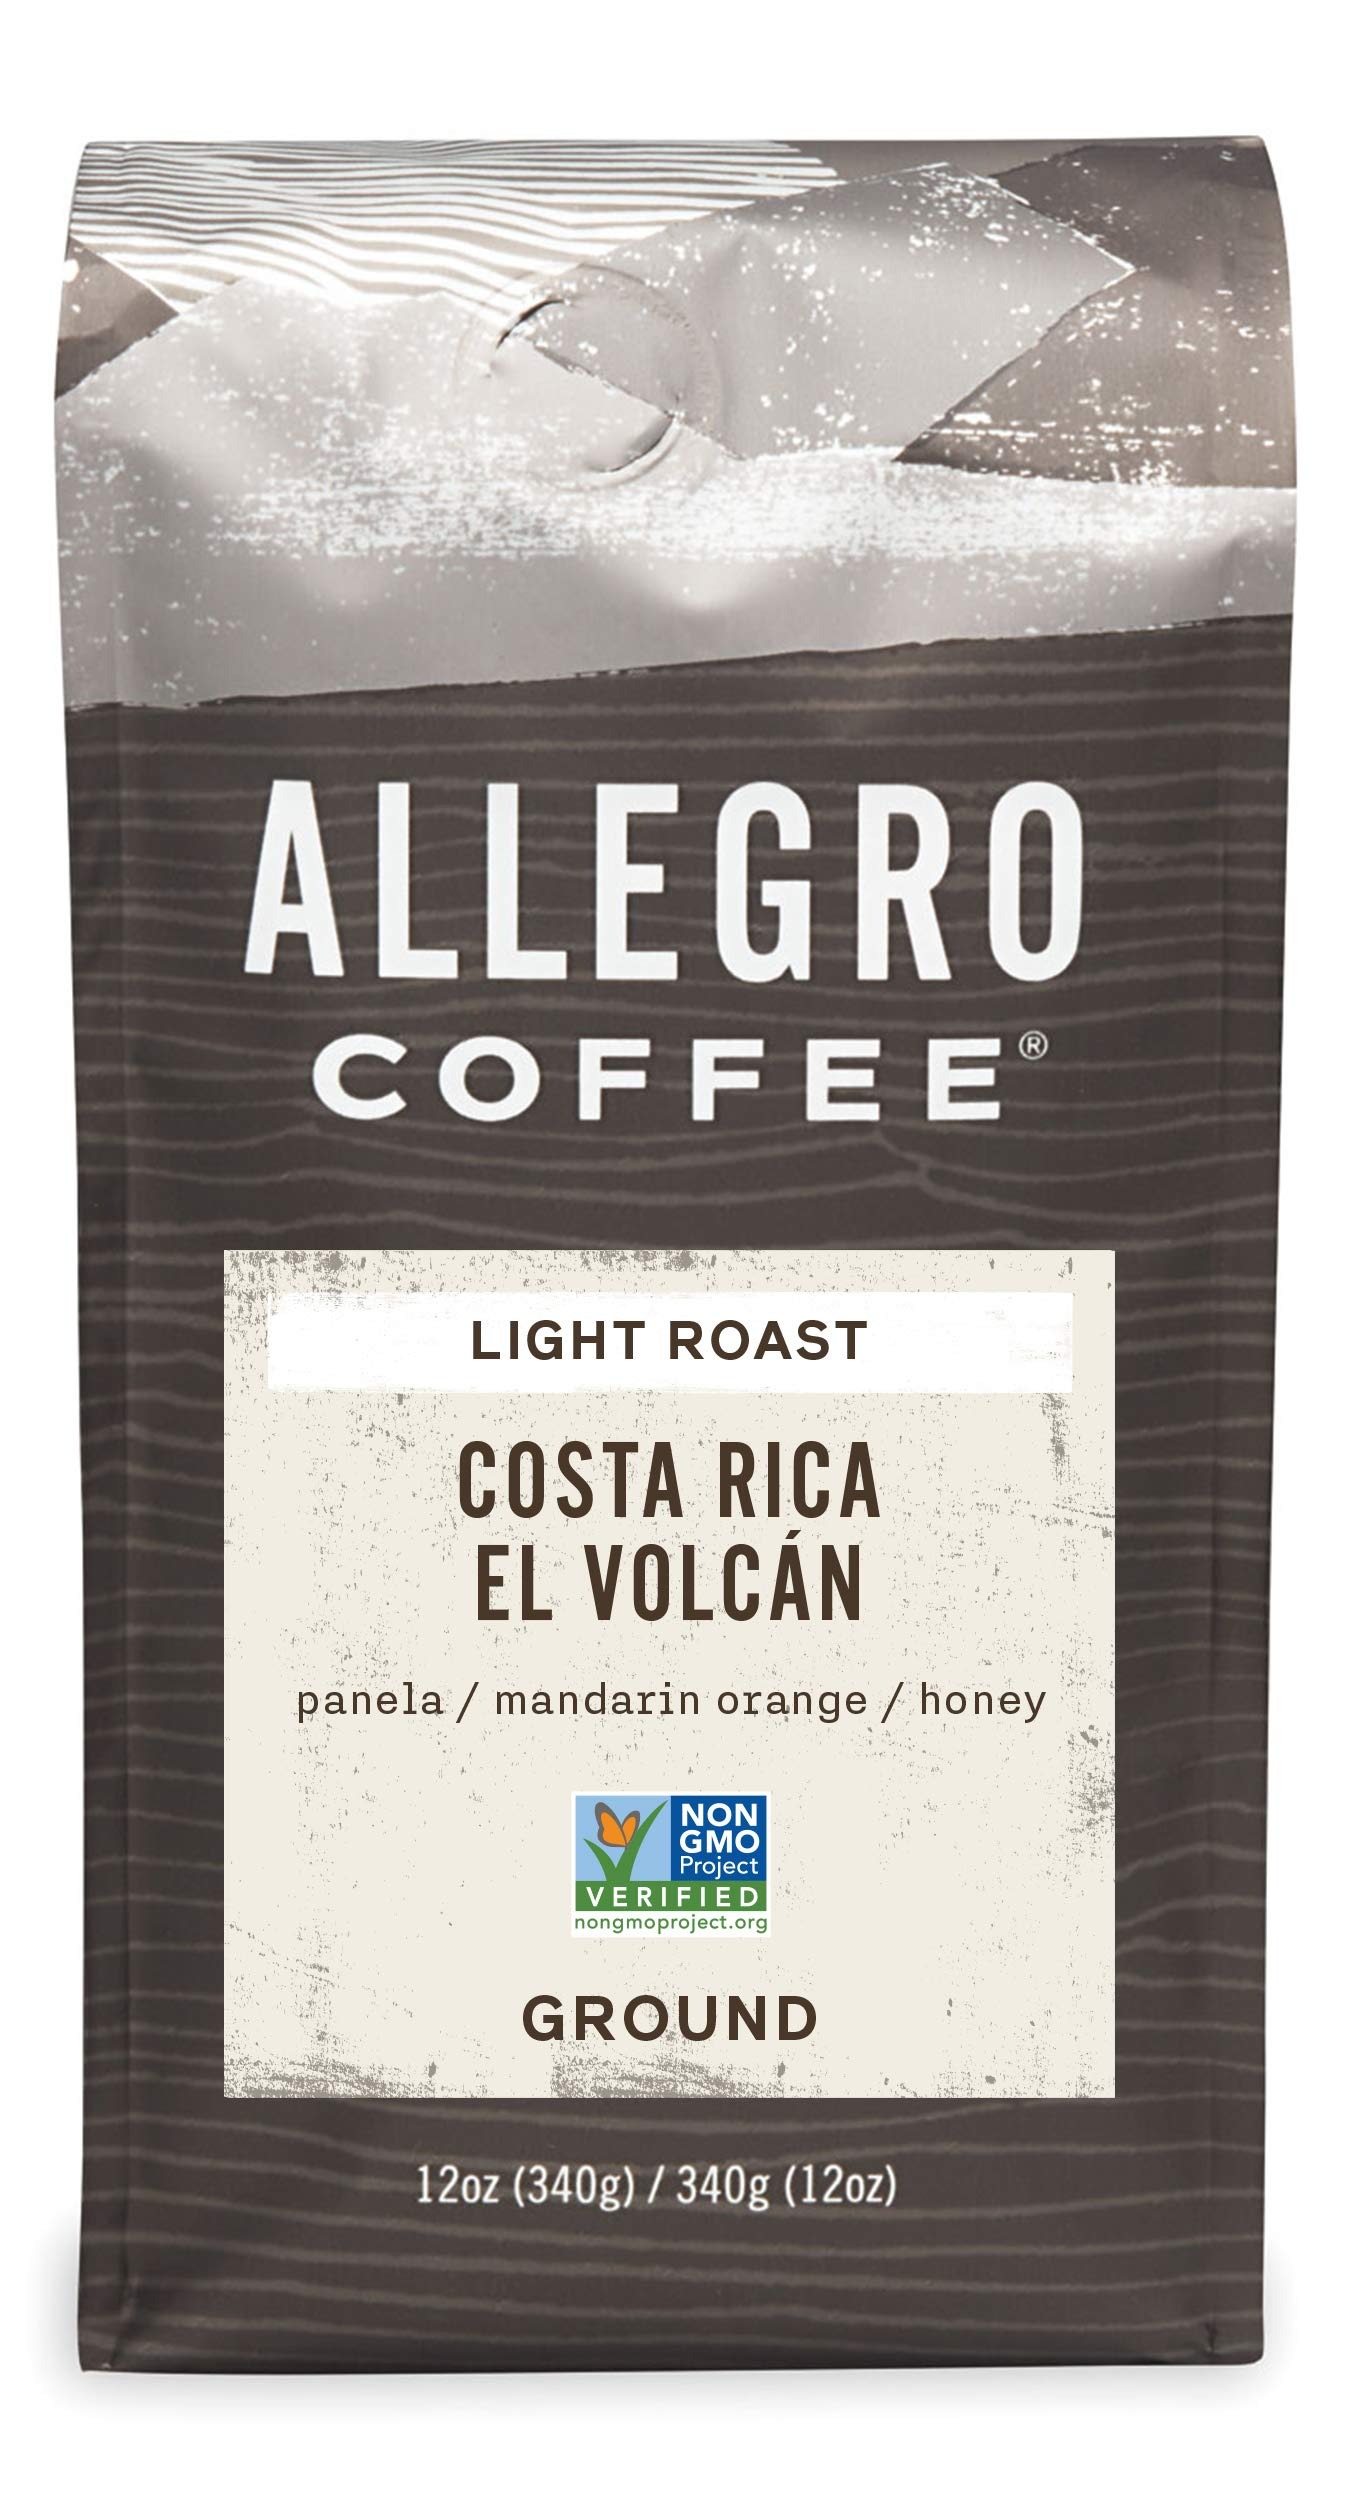
Item Name: Allegro Coffee, Coffee Costa Rica El Volcan Ground, 12 Ounce
Bullet Point 1: Allegro coffee is dedicated to sustainable and transparent sourcing and has been a leader in the specialty coffee industry since 1977.
Bullet Point 2: Our El Volcán selection represents the essence of Costa Rica – an origin of more than 120 volcanoes, five of which are active.
Bullet Point 3: Flavor: Panela, Mandarin Orange, Honey
Bullet Point 4: Roast Profile: Light Roast
Value: 12.0
Unit: Ounce

Price: 22.97